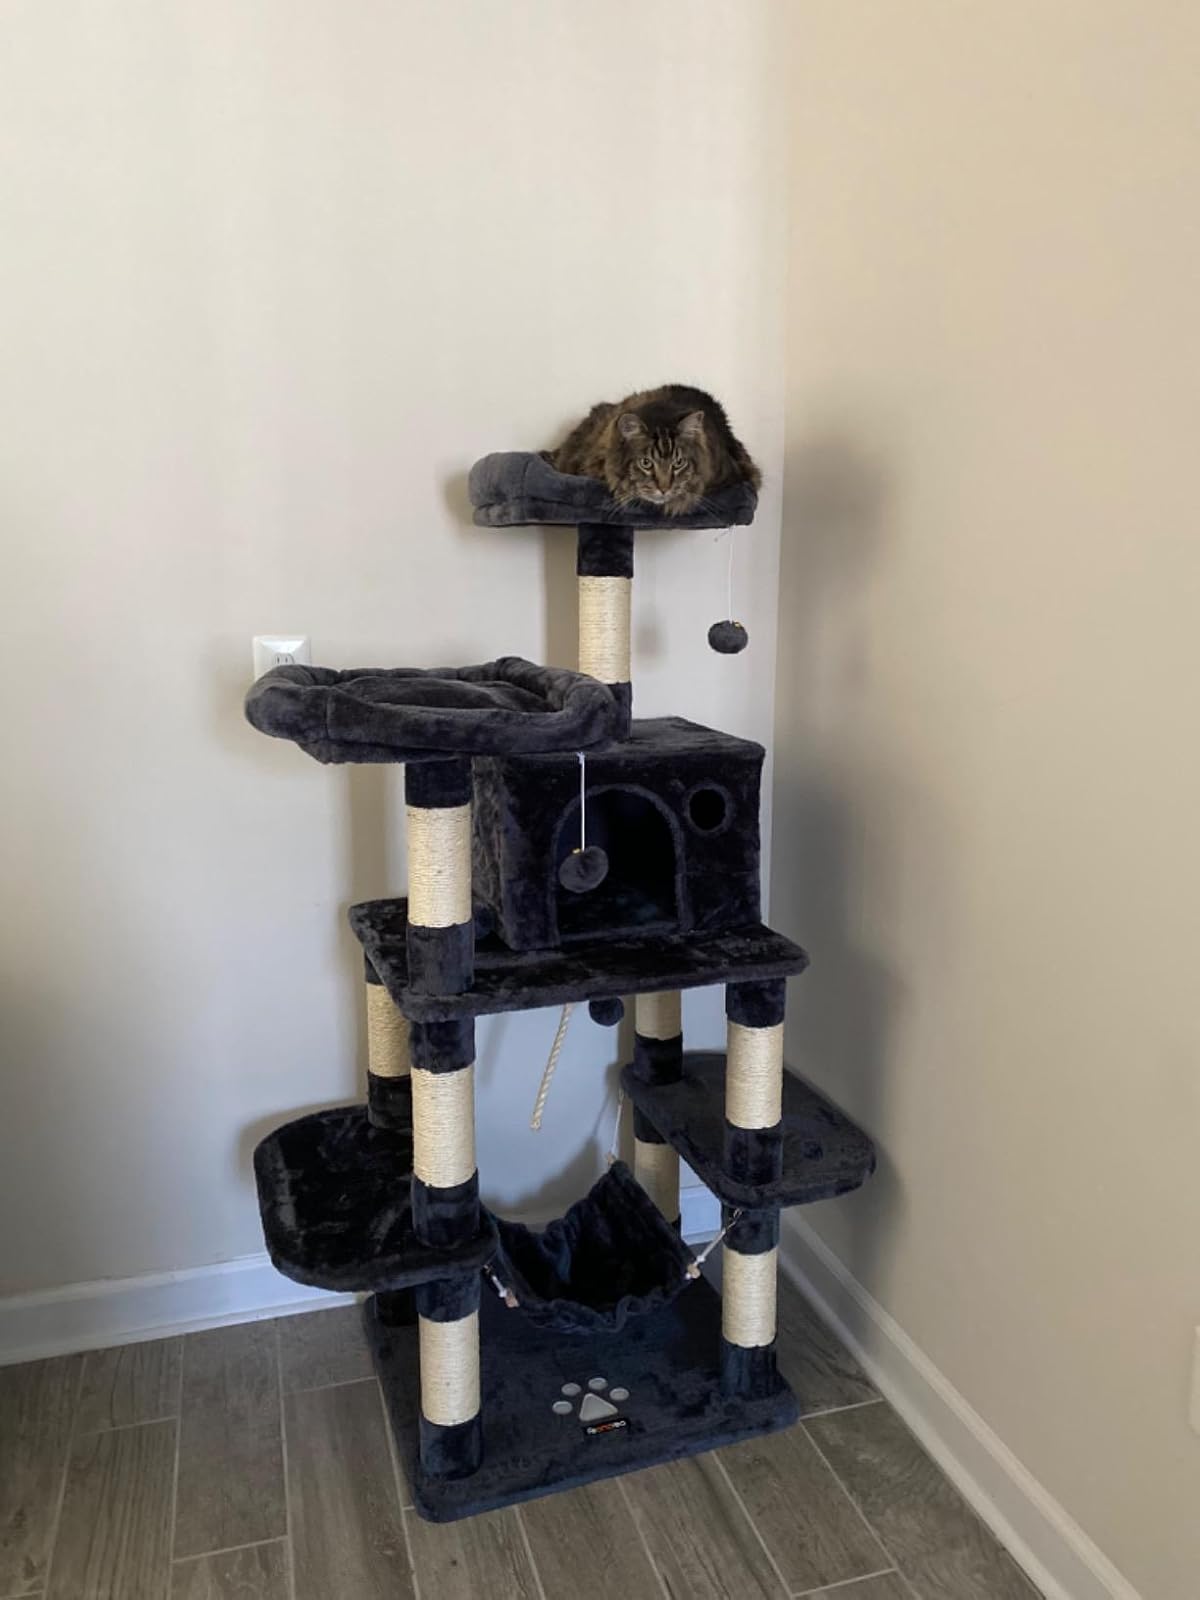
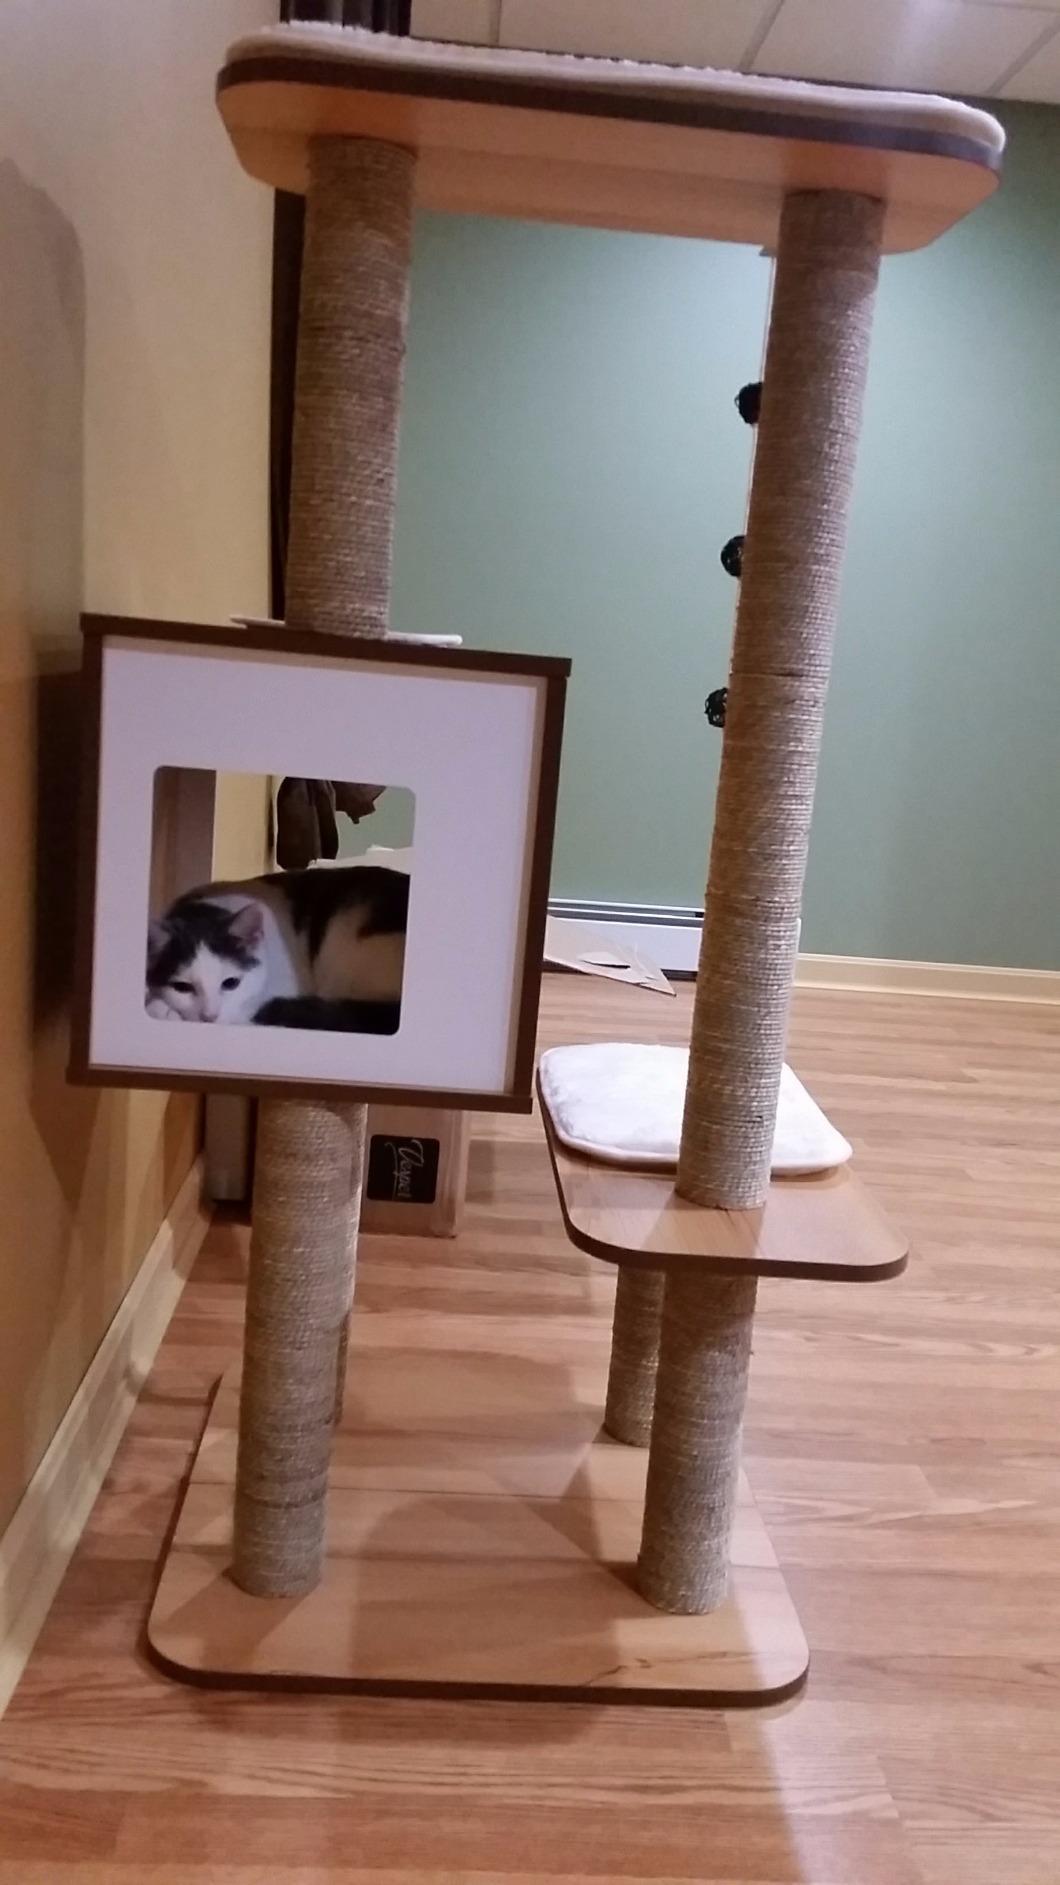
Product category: items_cat tree
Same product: no